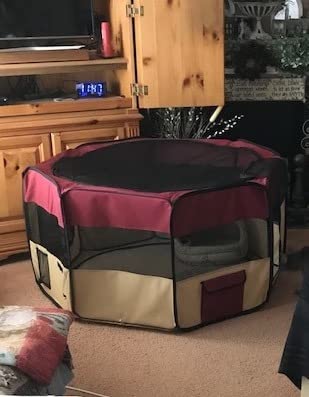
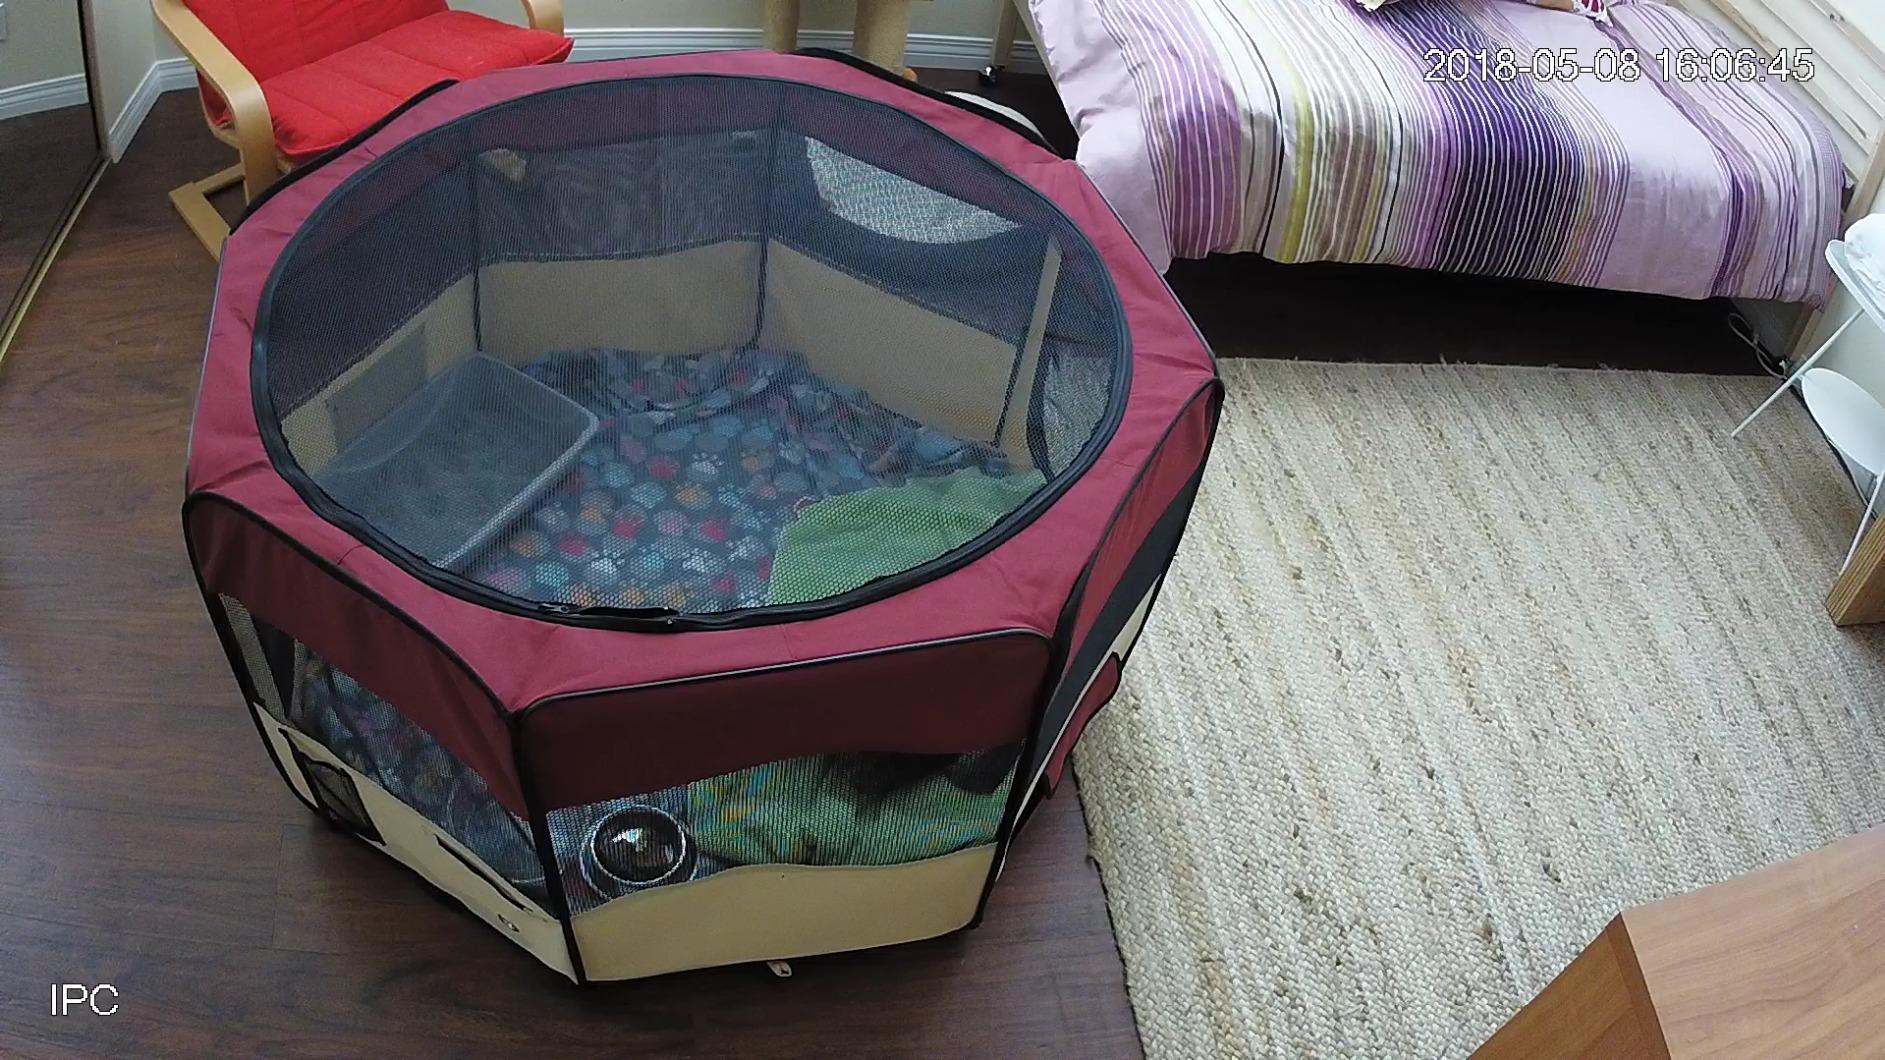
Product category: items_kennel
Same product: yes